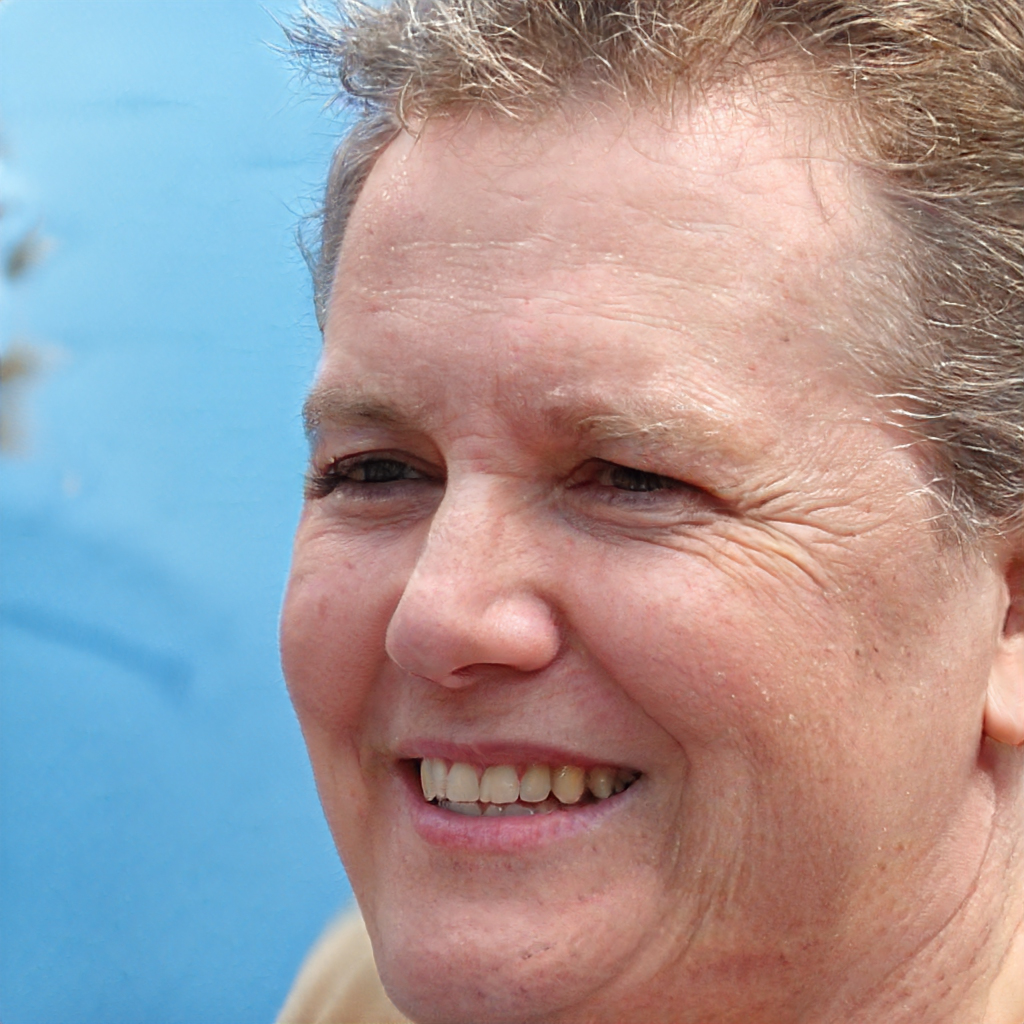
Label: Colored